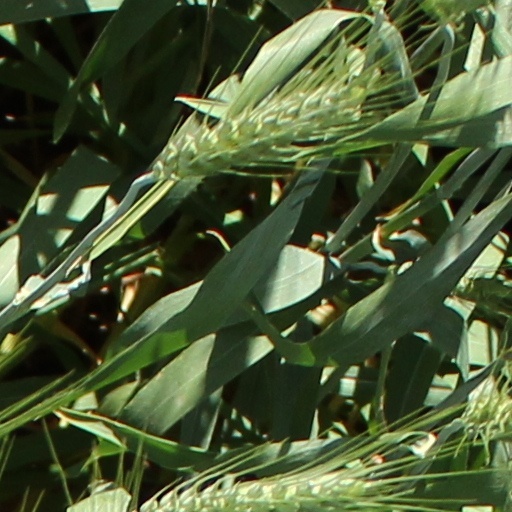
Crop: wheat